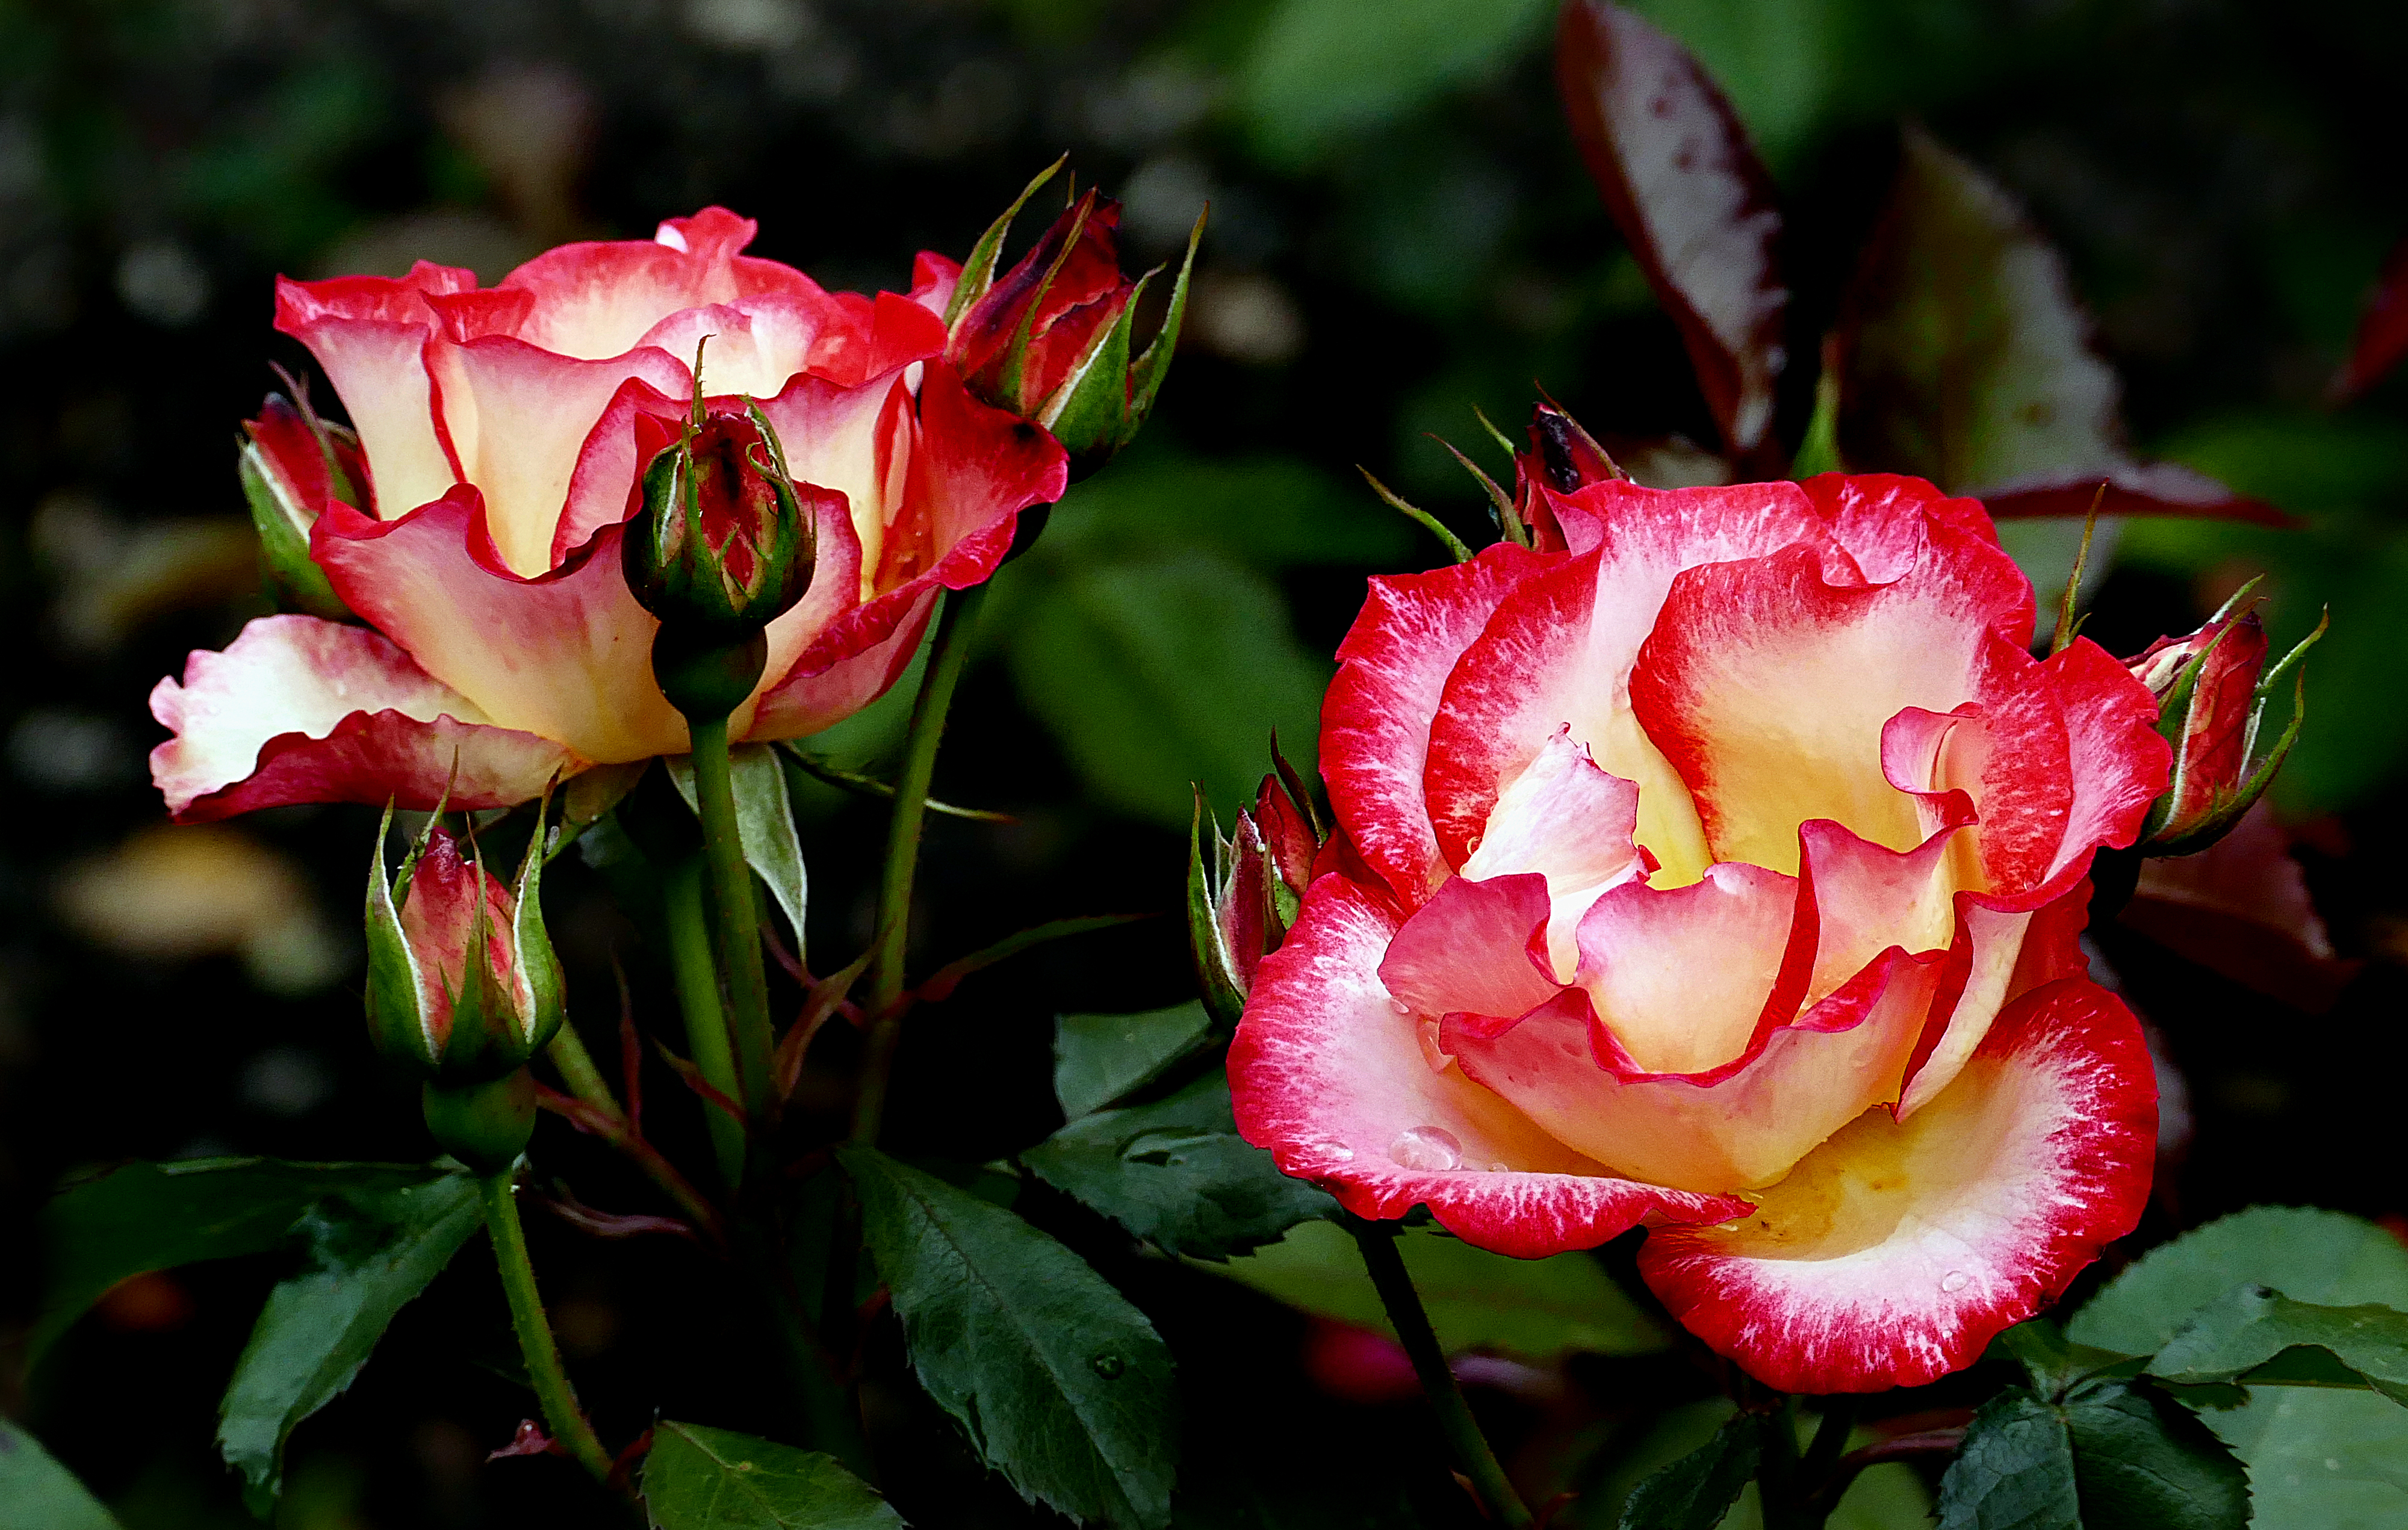
blossom, plant, flower, petal, floral, rose, red, botany, pink, flora, roses, publicdomain, rosa, gardens, lumixfz1000, floribunda, macro photography, flowering plant, garden roses, rose family, land plant, rose order